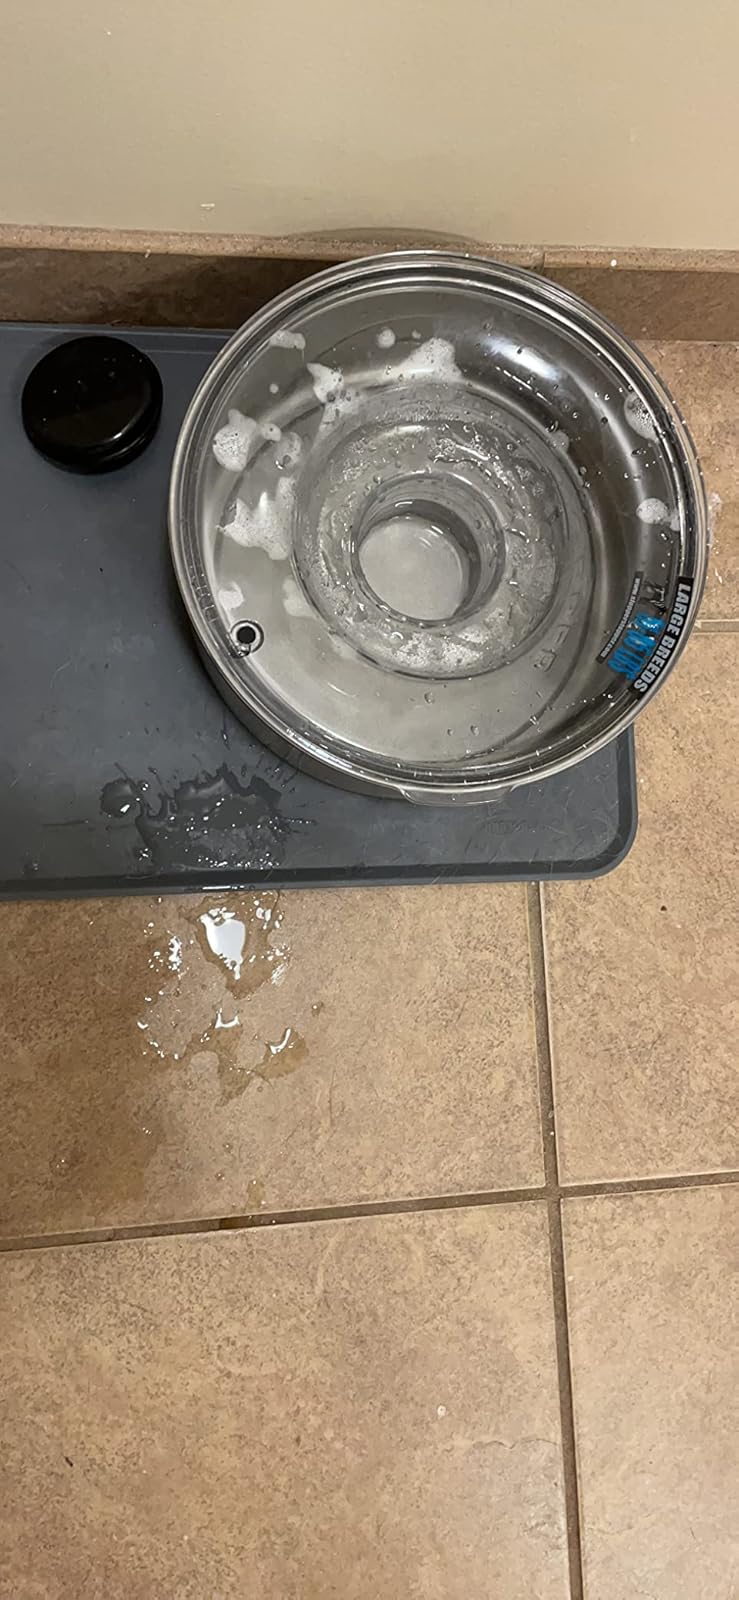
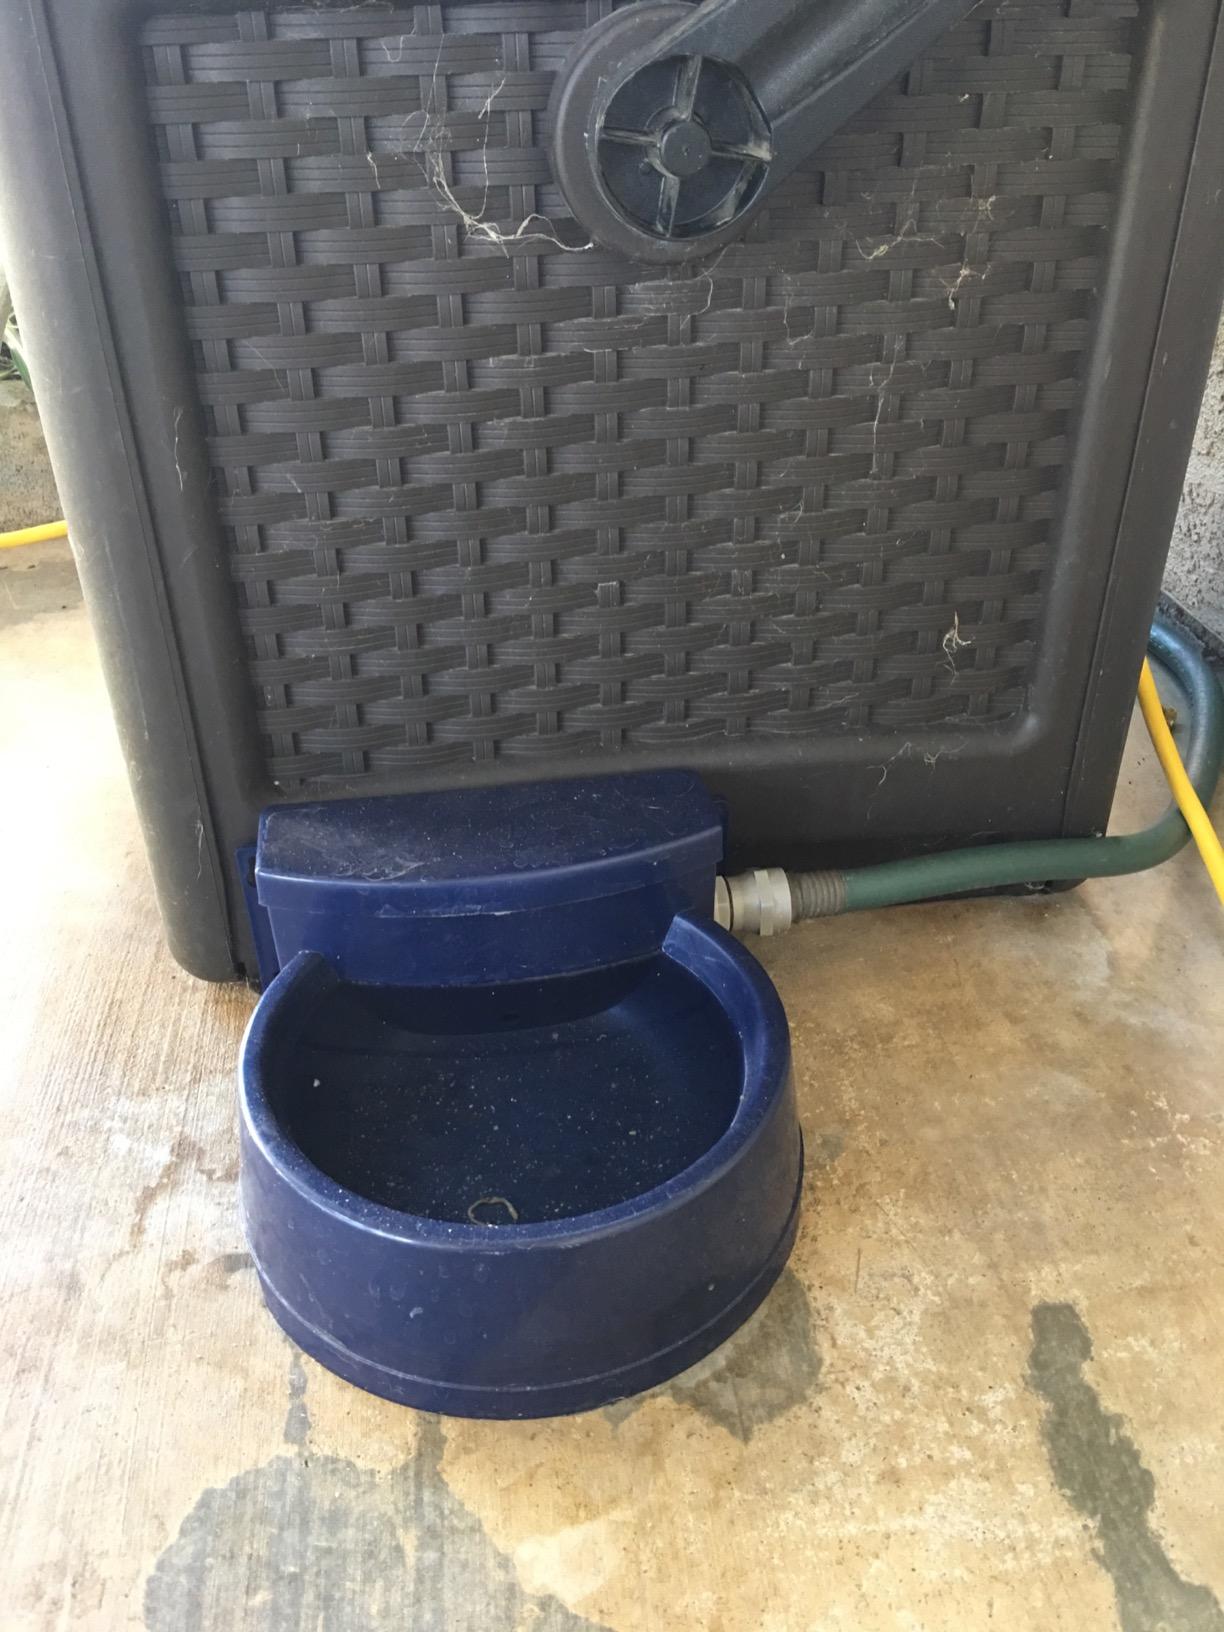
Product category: items_bowl
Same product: no